New South Wales C set

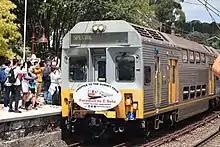
C5 on its final farewell tour, at Mount Victoria, March 2021

Due to the extensive amount of work needed to keep the trains operational, the C sets were gradually phased out from September 2020 to February 2021 with the first two sets to be withdrawn being C4 and C2, being replaced by B sets. The C sets ran their final revenue timetabled service on 26 February 2021 on the Airport & South Line. A farewell to the C Sets tour by the Sydney Electric Train Society took place on 6 March 2021 visiting Mount Victoria and Hawkesbury River.